Nellikunnu

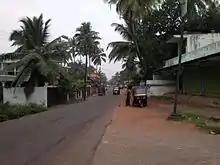
Beach road nellikunnu

Nellikunnu Muhyaddin Juma Masjid, one of primitive masjids in Kasaragod, houses the tomb of Thangal Uppapa and also include huge number of believers. It is also considered as the center of religious unity in the locality. It is believed that the construction of the mosque is earlier than the arrival of Thangal Uppapa.